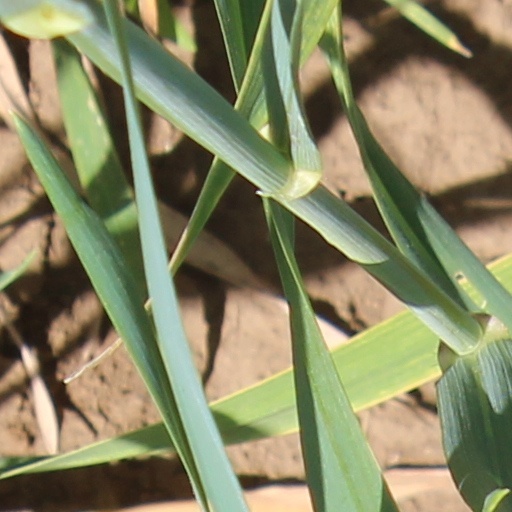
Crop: wheat